Nicolaus Copernicus

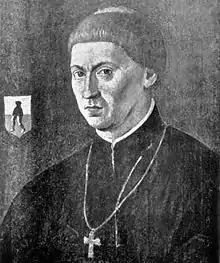
Copernicus's maternal uncle, Lucas Watzenrode the Younger

Lucas Watzenrode the Elder, a wealthy merchant and in 1439–62 president of the judicial bench, was a decided opponent of the Teutonic Knights. In 1453 he was the delegate from Toruń at the Grudziądz (Graudenz) conference that planned the uprising against them. During the ensuing Thirteen Years' War, he actively supported the Prussian cities' war effort with substantial monetary subsidies (only part of which he later re-claimed), with political activity in Toruń and Danzig, and by personally fighting in battles at Łasin (Lessen) and Malbork (Marienburg). He died in 1462.